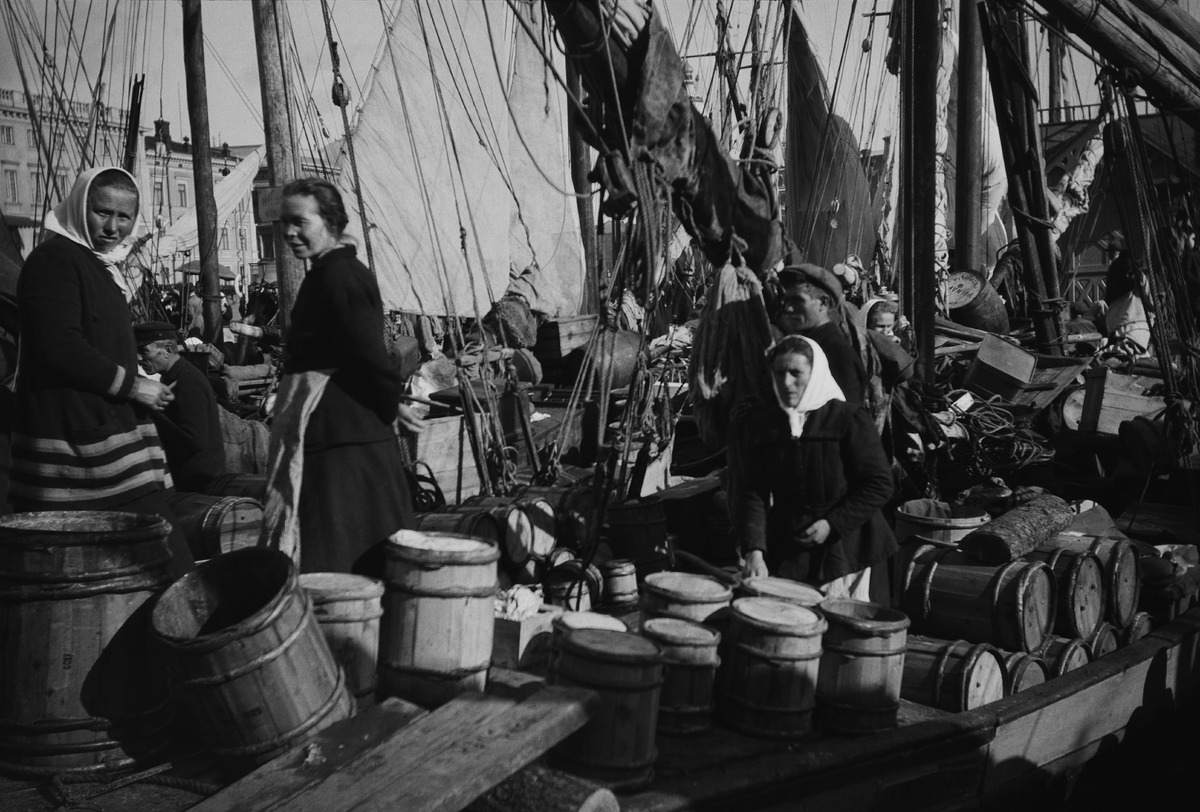
Kalamarkkinat Eteläsatamassa
sisällön kuvaus: Kalamarkkinat Eteläsatamassa. mustavalkoinen
Kuvaaja: Timiriasew, Ivan, valokuvaaja
Ajankohta: kuvausaika 1900 -luku alku
Paikka: Suomi, Uusimaa, Helsinki, Kaartinkaupunki Helsinki, Eteläsatama
Aiheet: kauppa, torikauppa, kalastajat, veneet, silakka, myyjät, naiset, miehet, puuastiat